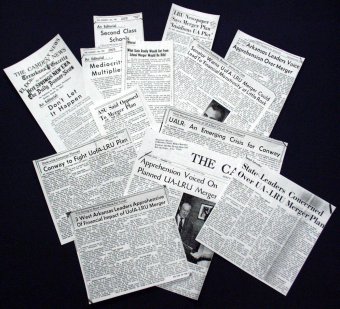
Waste category: paper